Jane Byrne

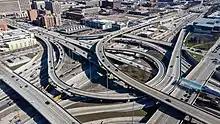
Jane M. Byrne Interchange

Byrne had entered hospice care and died on November 14, 2014, in Chicago, aged 81, from complications of a stroke she suffered in January 2013. She was survived by her daughter Katherine and her grandson Willie. Her funeral Mass was held at St. Vincent de Paul Church on Monday, November 17, 2014. She is buried at Calvary Catholic Cemetery in Evanston, Illinois.